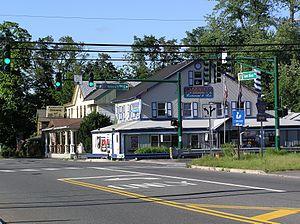
Jackson Township est une municipalité américaine située dans le comté d'Ocean au New Jersey.